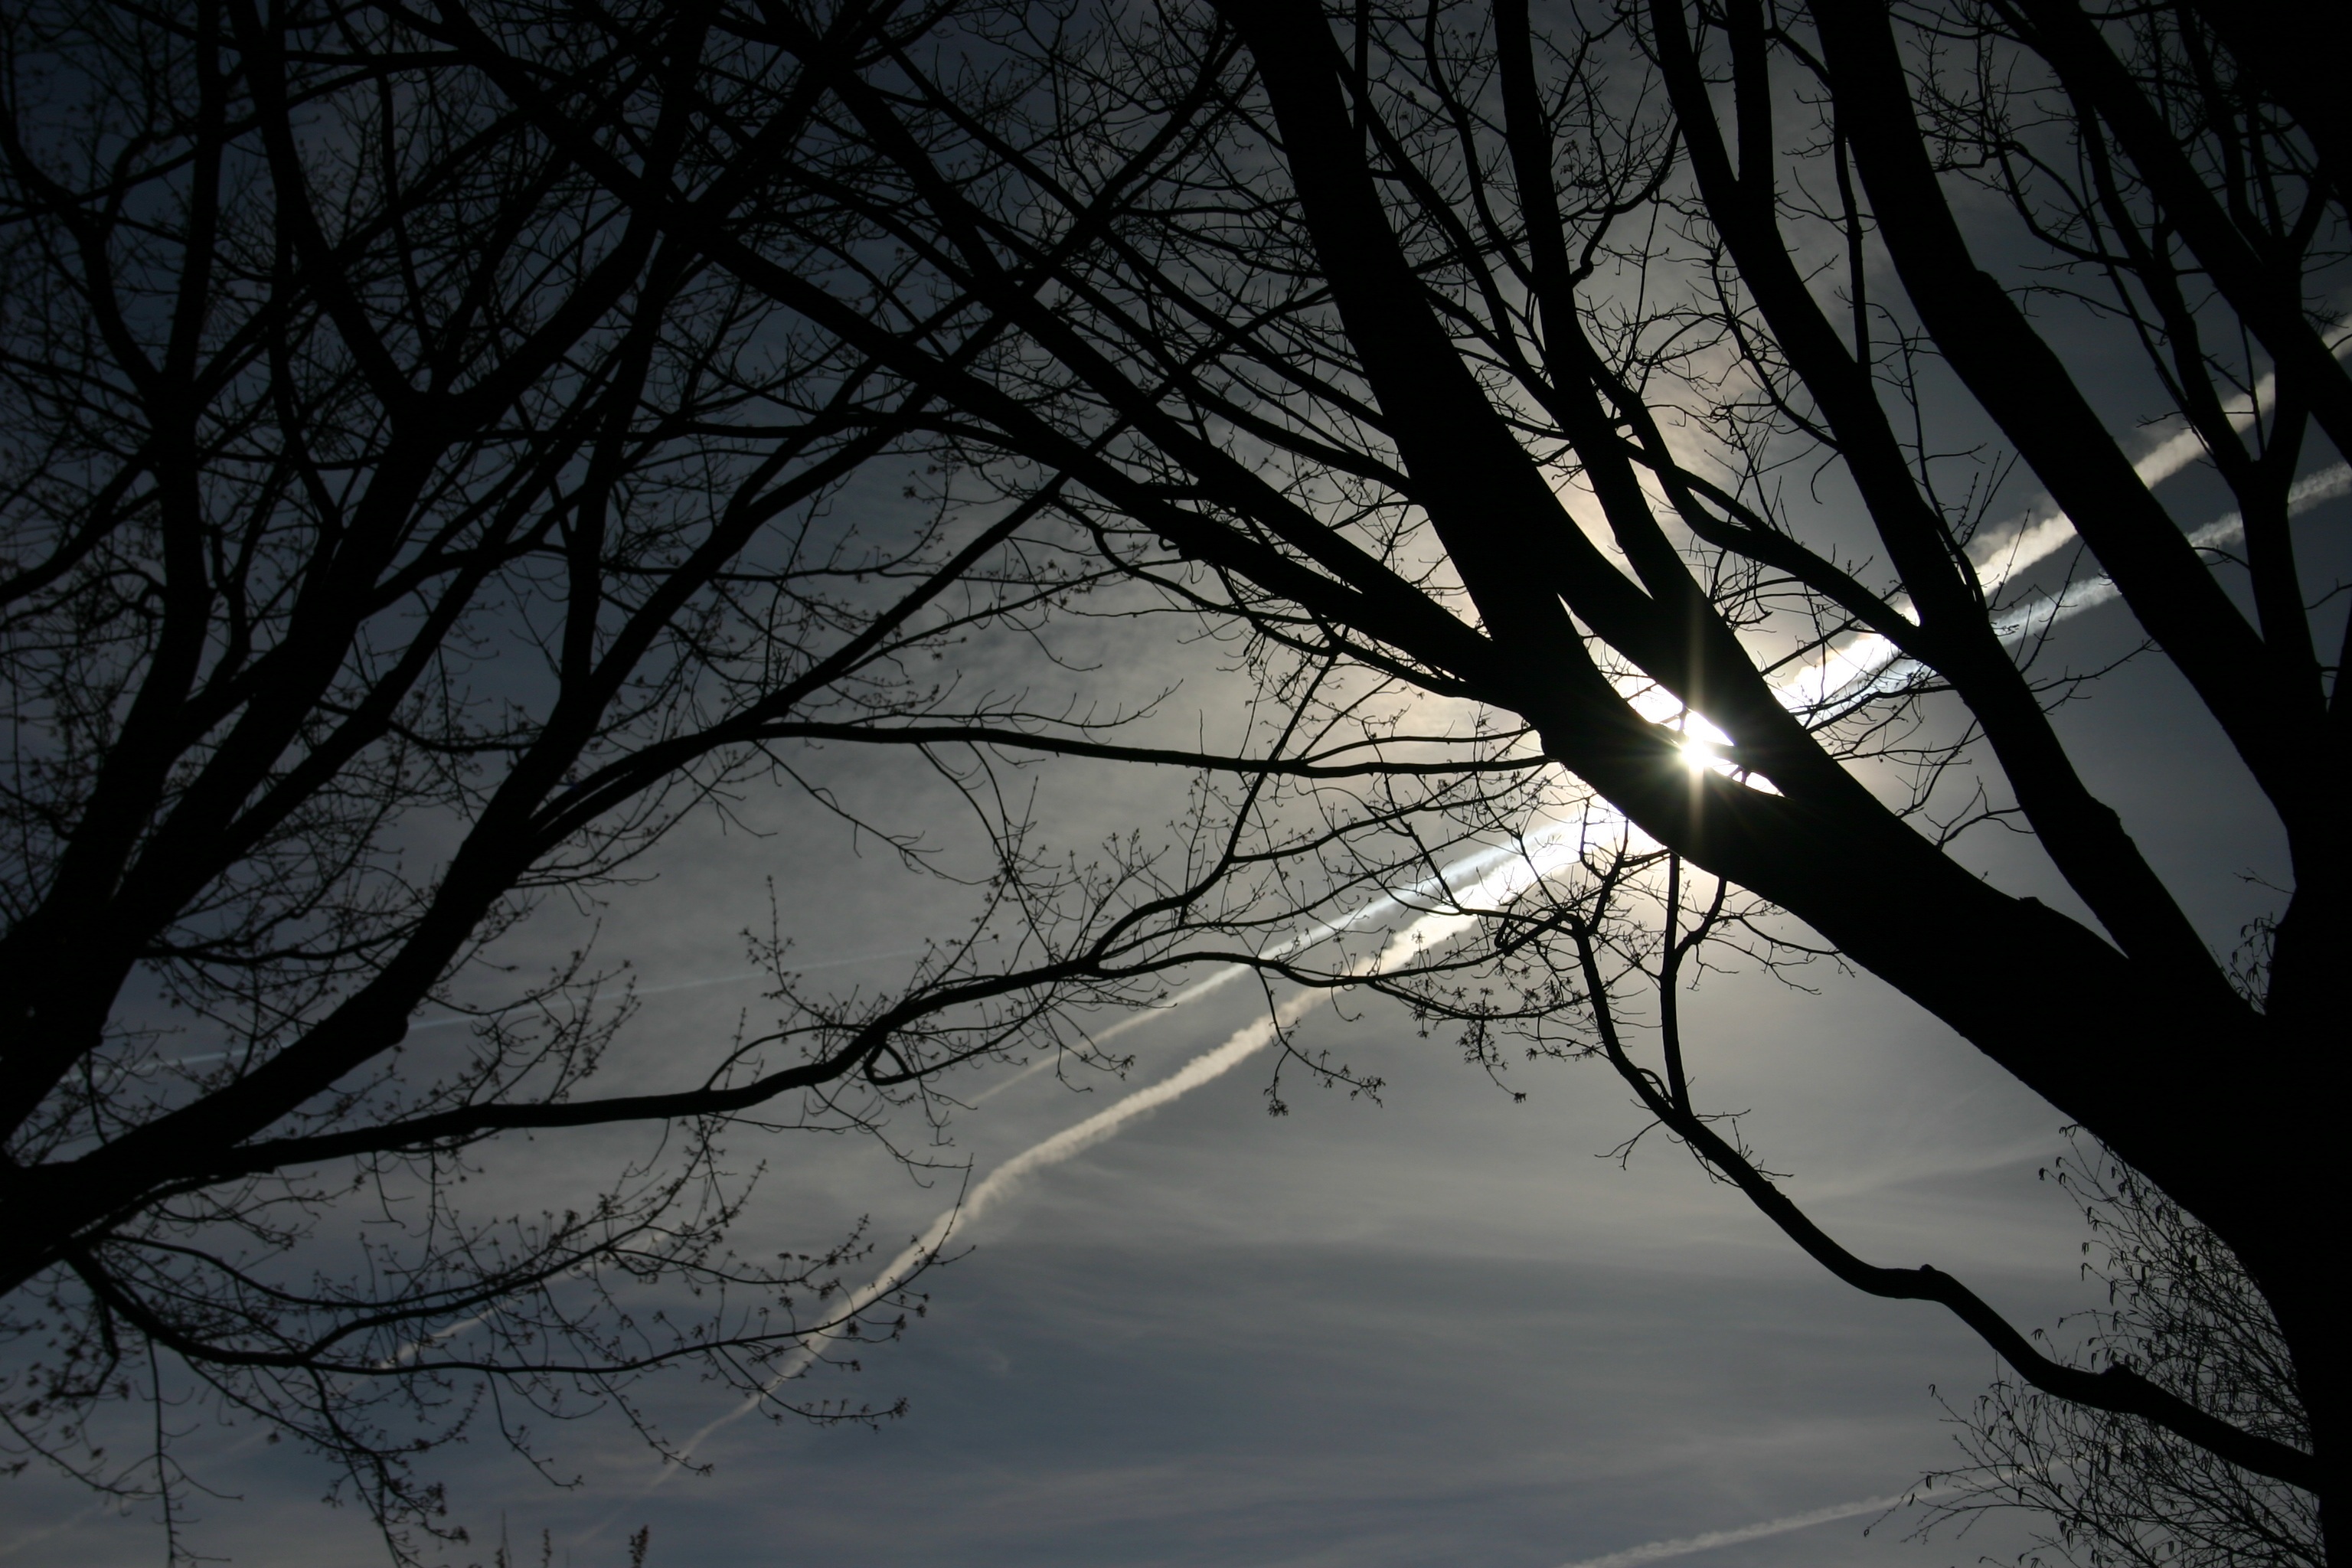
landscape, tree, nature, branch, snow, winter, light, cloud, black and white, plant, sky, sun, mist, sunlight, air, morning, view, dawn, atmosphere, evening, reflection, heaven, darkness, monochrome, season, moonlight, vote, trees, clouds, freezing, free time, atmospheric phenomenon, woody plant